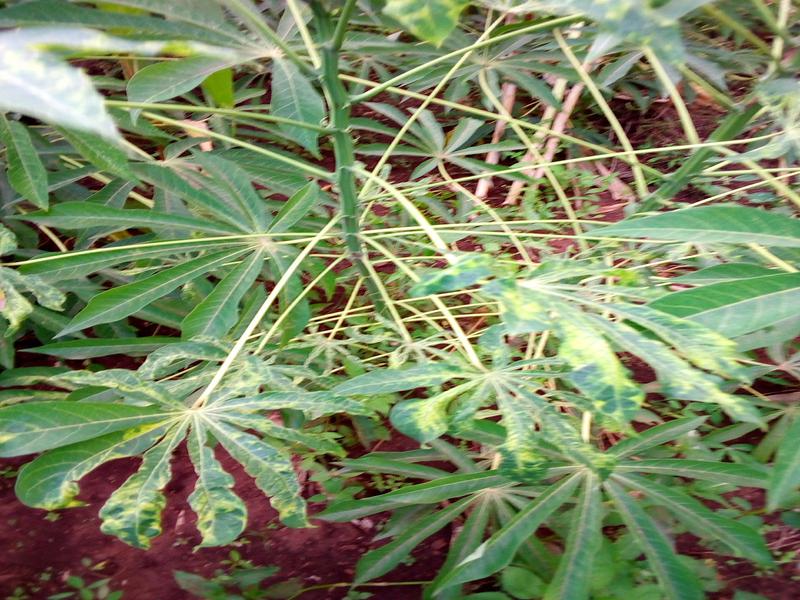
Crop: cassava
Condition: green_mottle